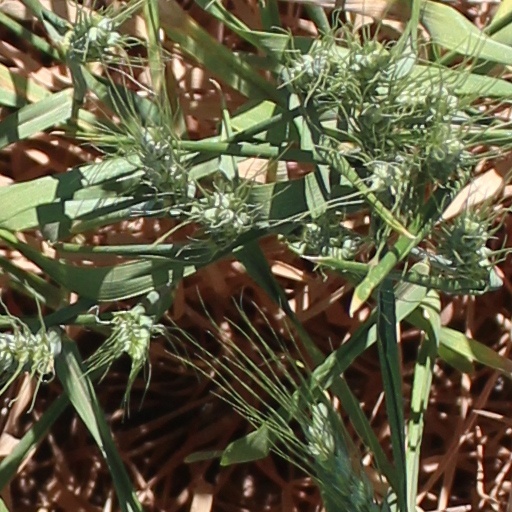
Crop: wheat